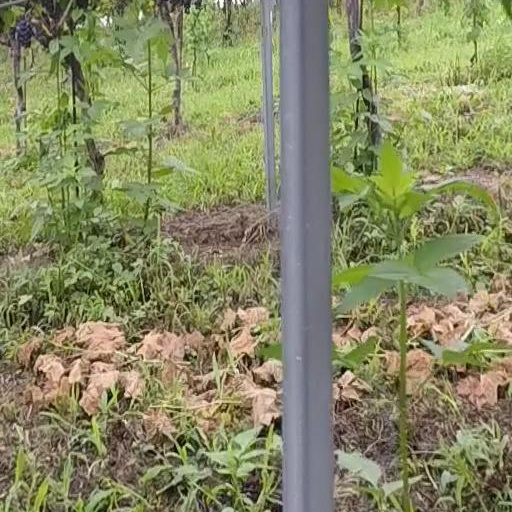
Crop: grape